Sturton Grange

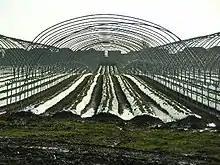
Strawberry fields at Sturton Grange

Sturton Grange is a civil parish in the City of Leeds in West Yorkshire, England. It has a population of 417, reducing to 403 at the 2011 Census.